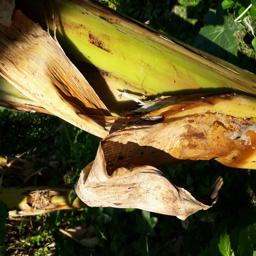
Label: PSEUDOSTEM WEEVIL